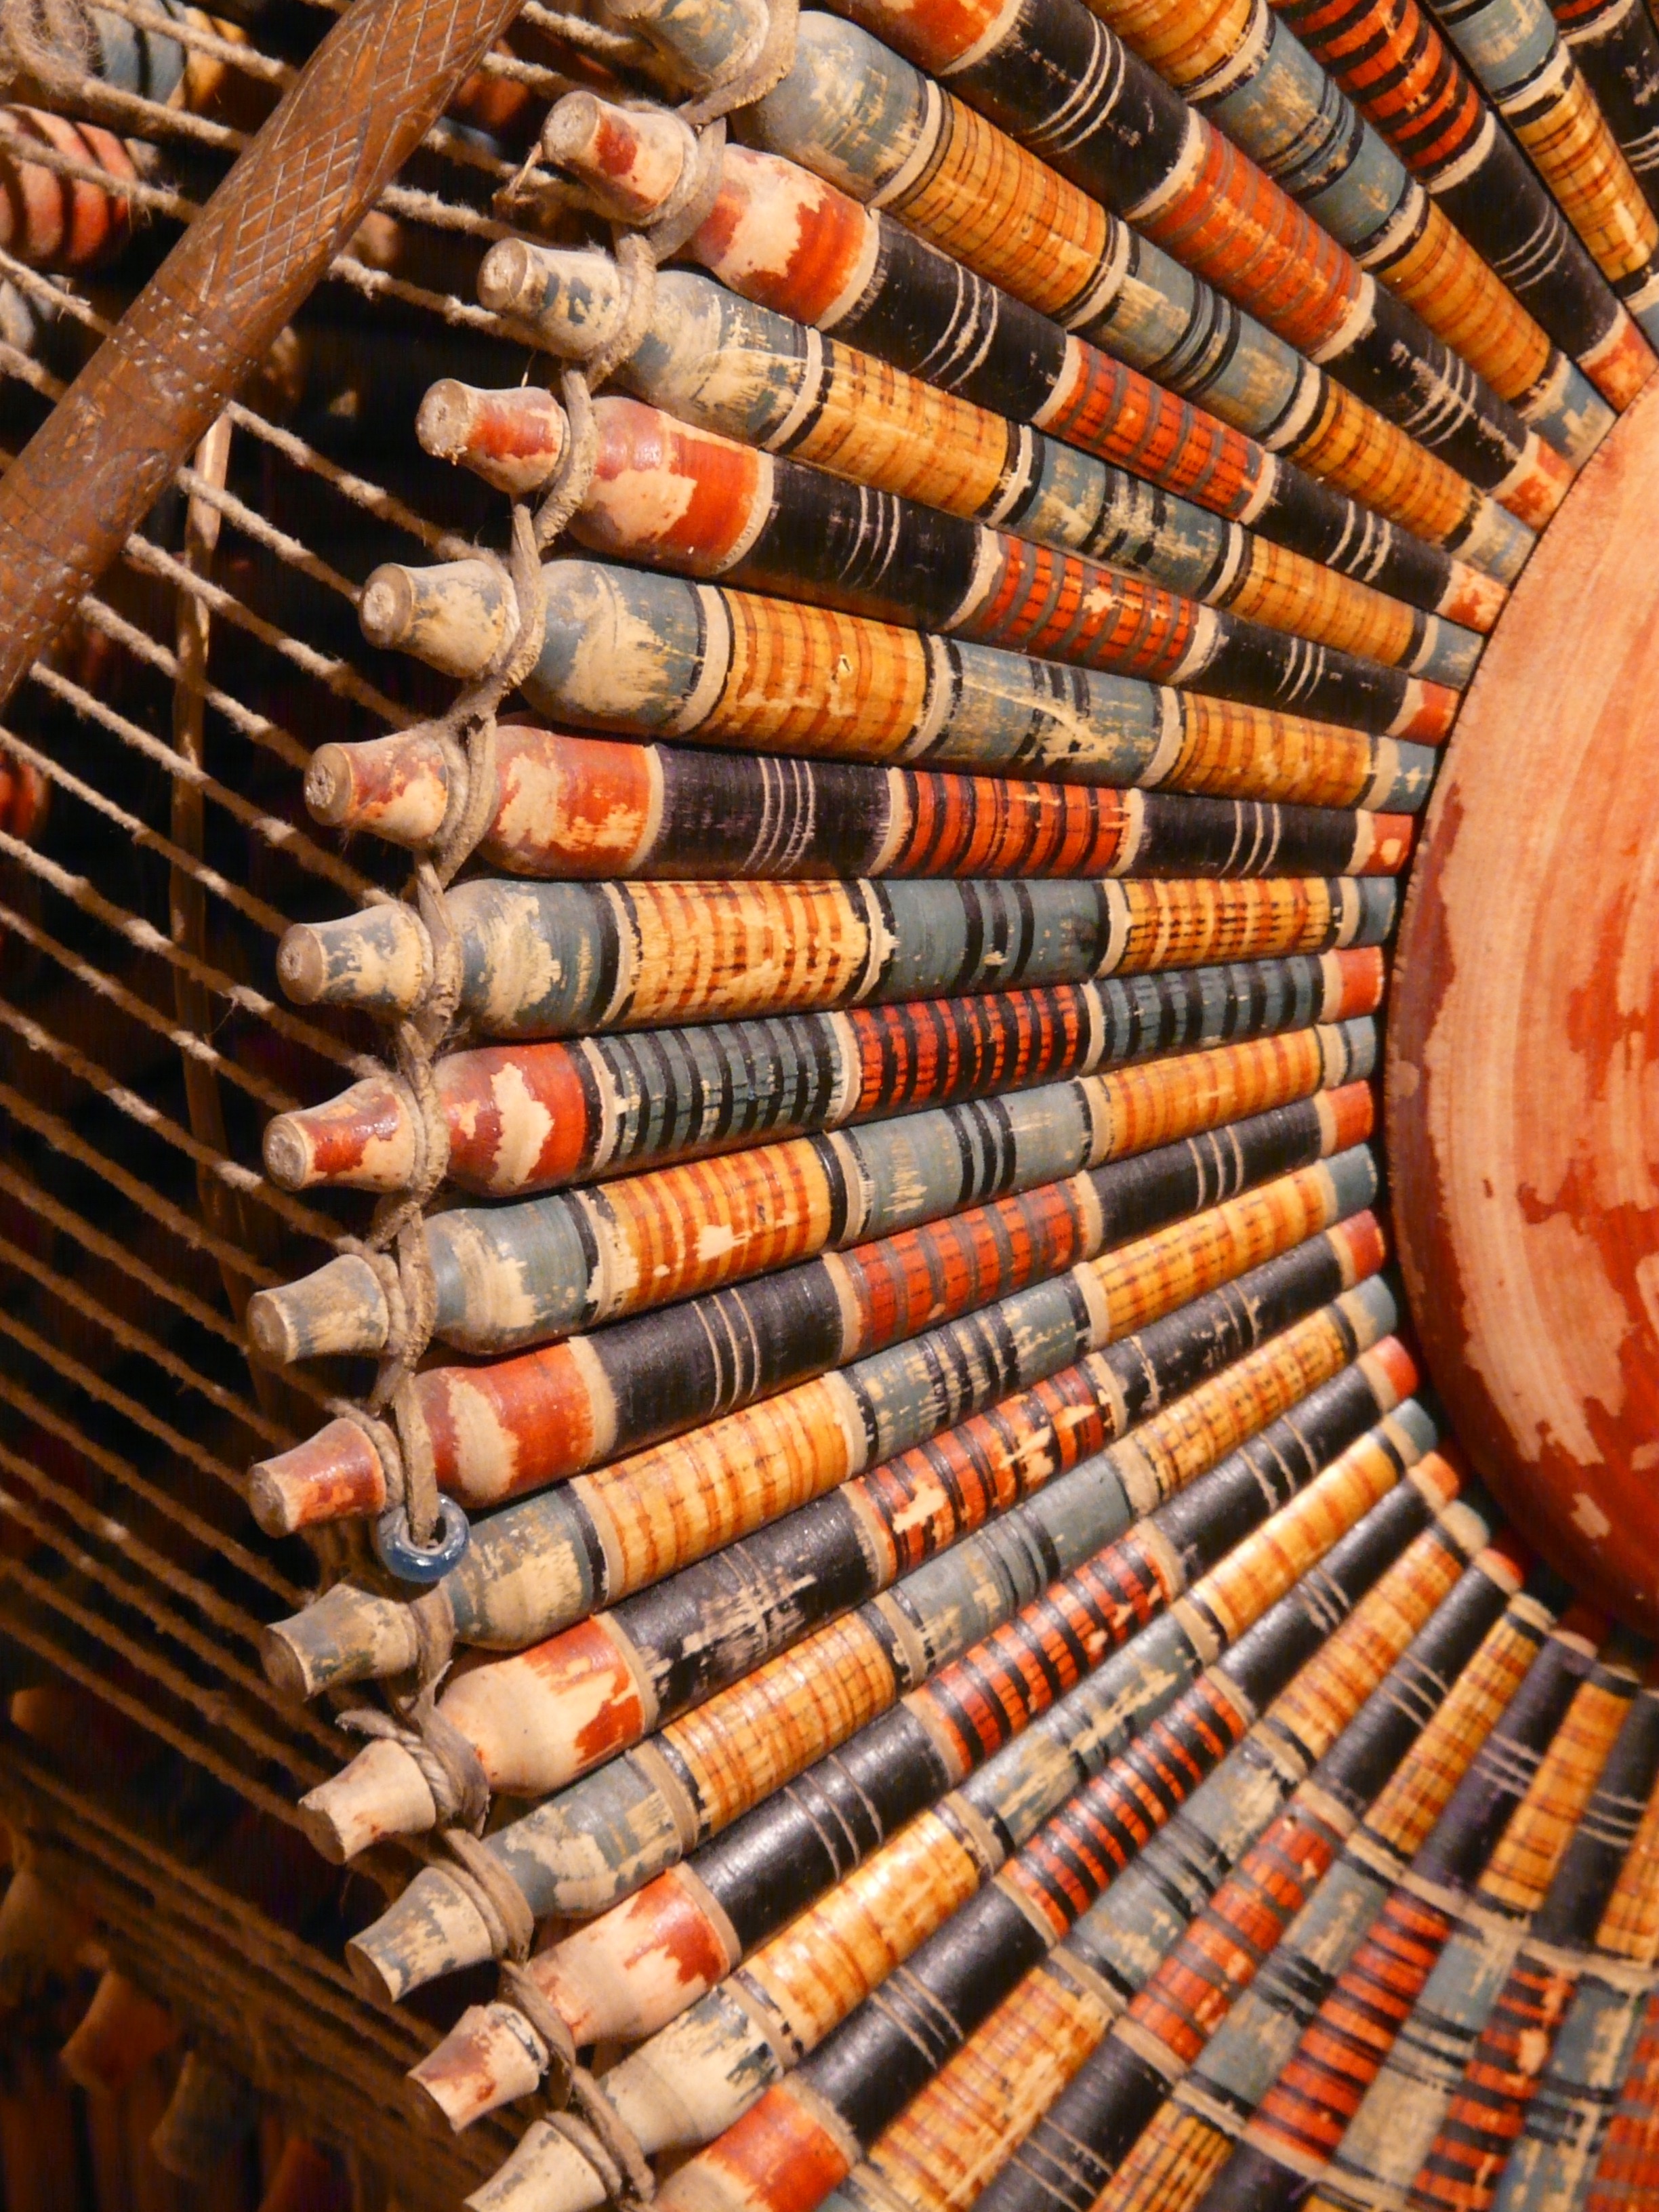
wood, antique, old, lumber, reel, art, carving, man made object, spinning wheel, spindles